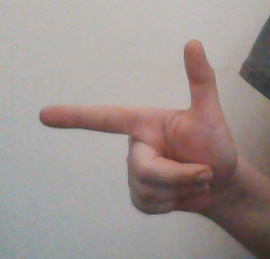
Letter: yaa